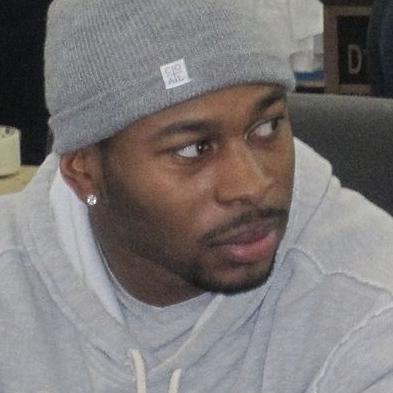
Age: 25